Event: Nepal Earthquake
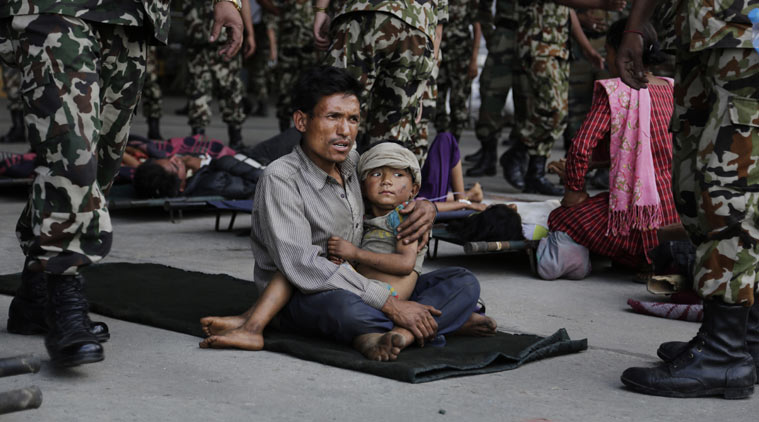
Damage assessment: no_damage